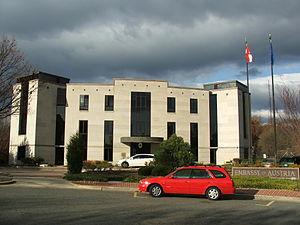
Ambassade d'Autriche à Washington, D.C. - Etats-unis.